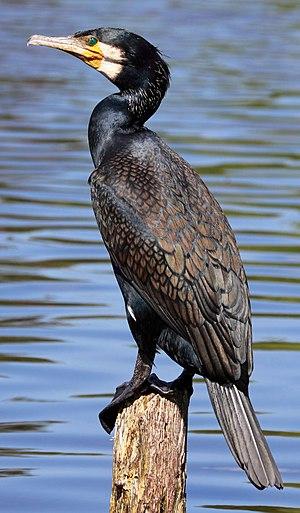
Un Grand Cormoran (Phalacrocorax carbo). Uetersen, Allemagne. Polski: Kormoran zwyczajny (czarny) (Phalacrocorax carbo), Uetersen, Republika Federalna Niemiec